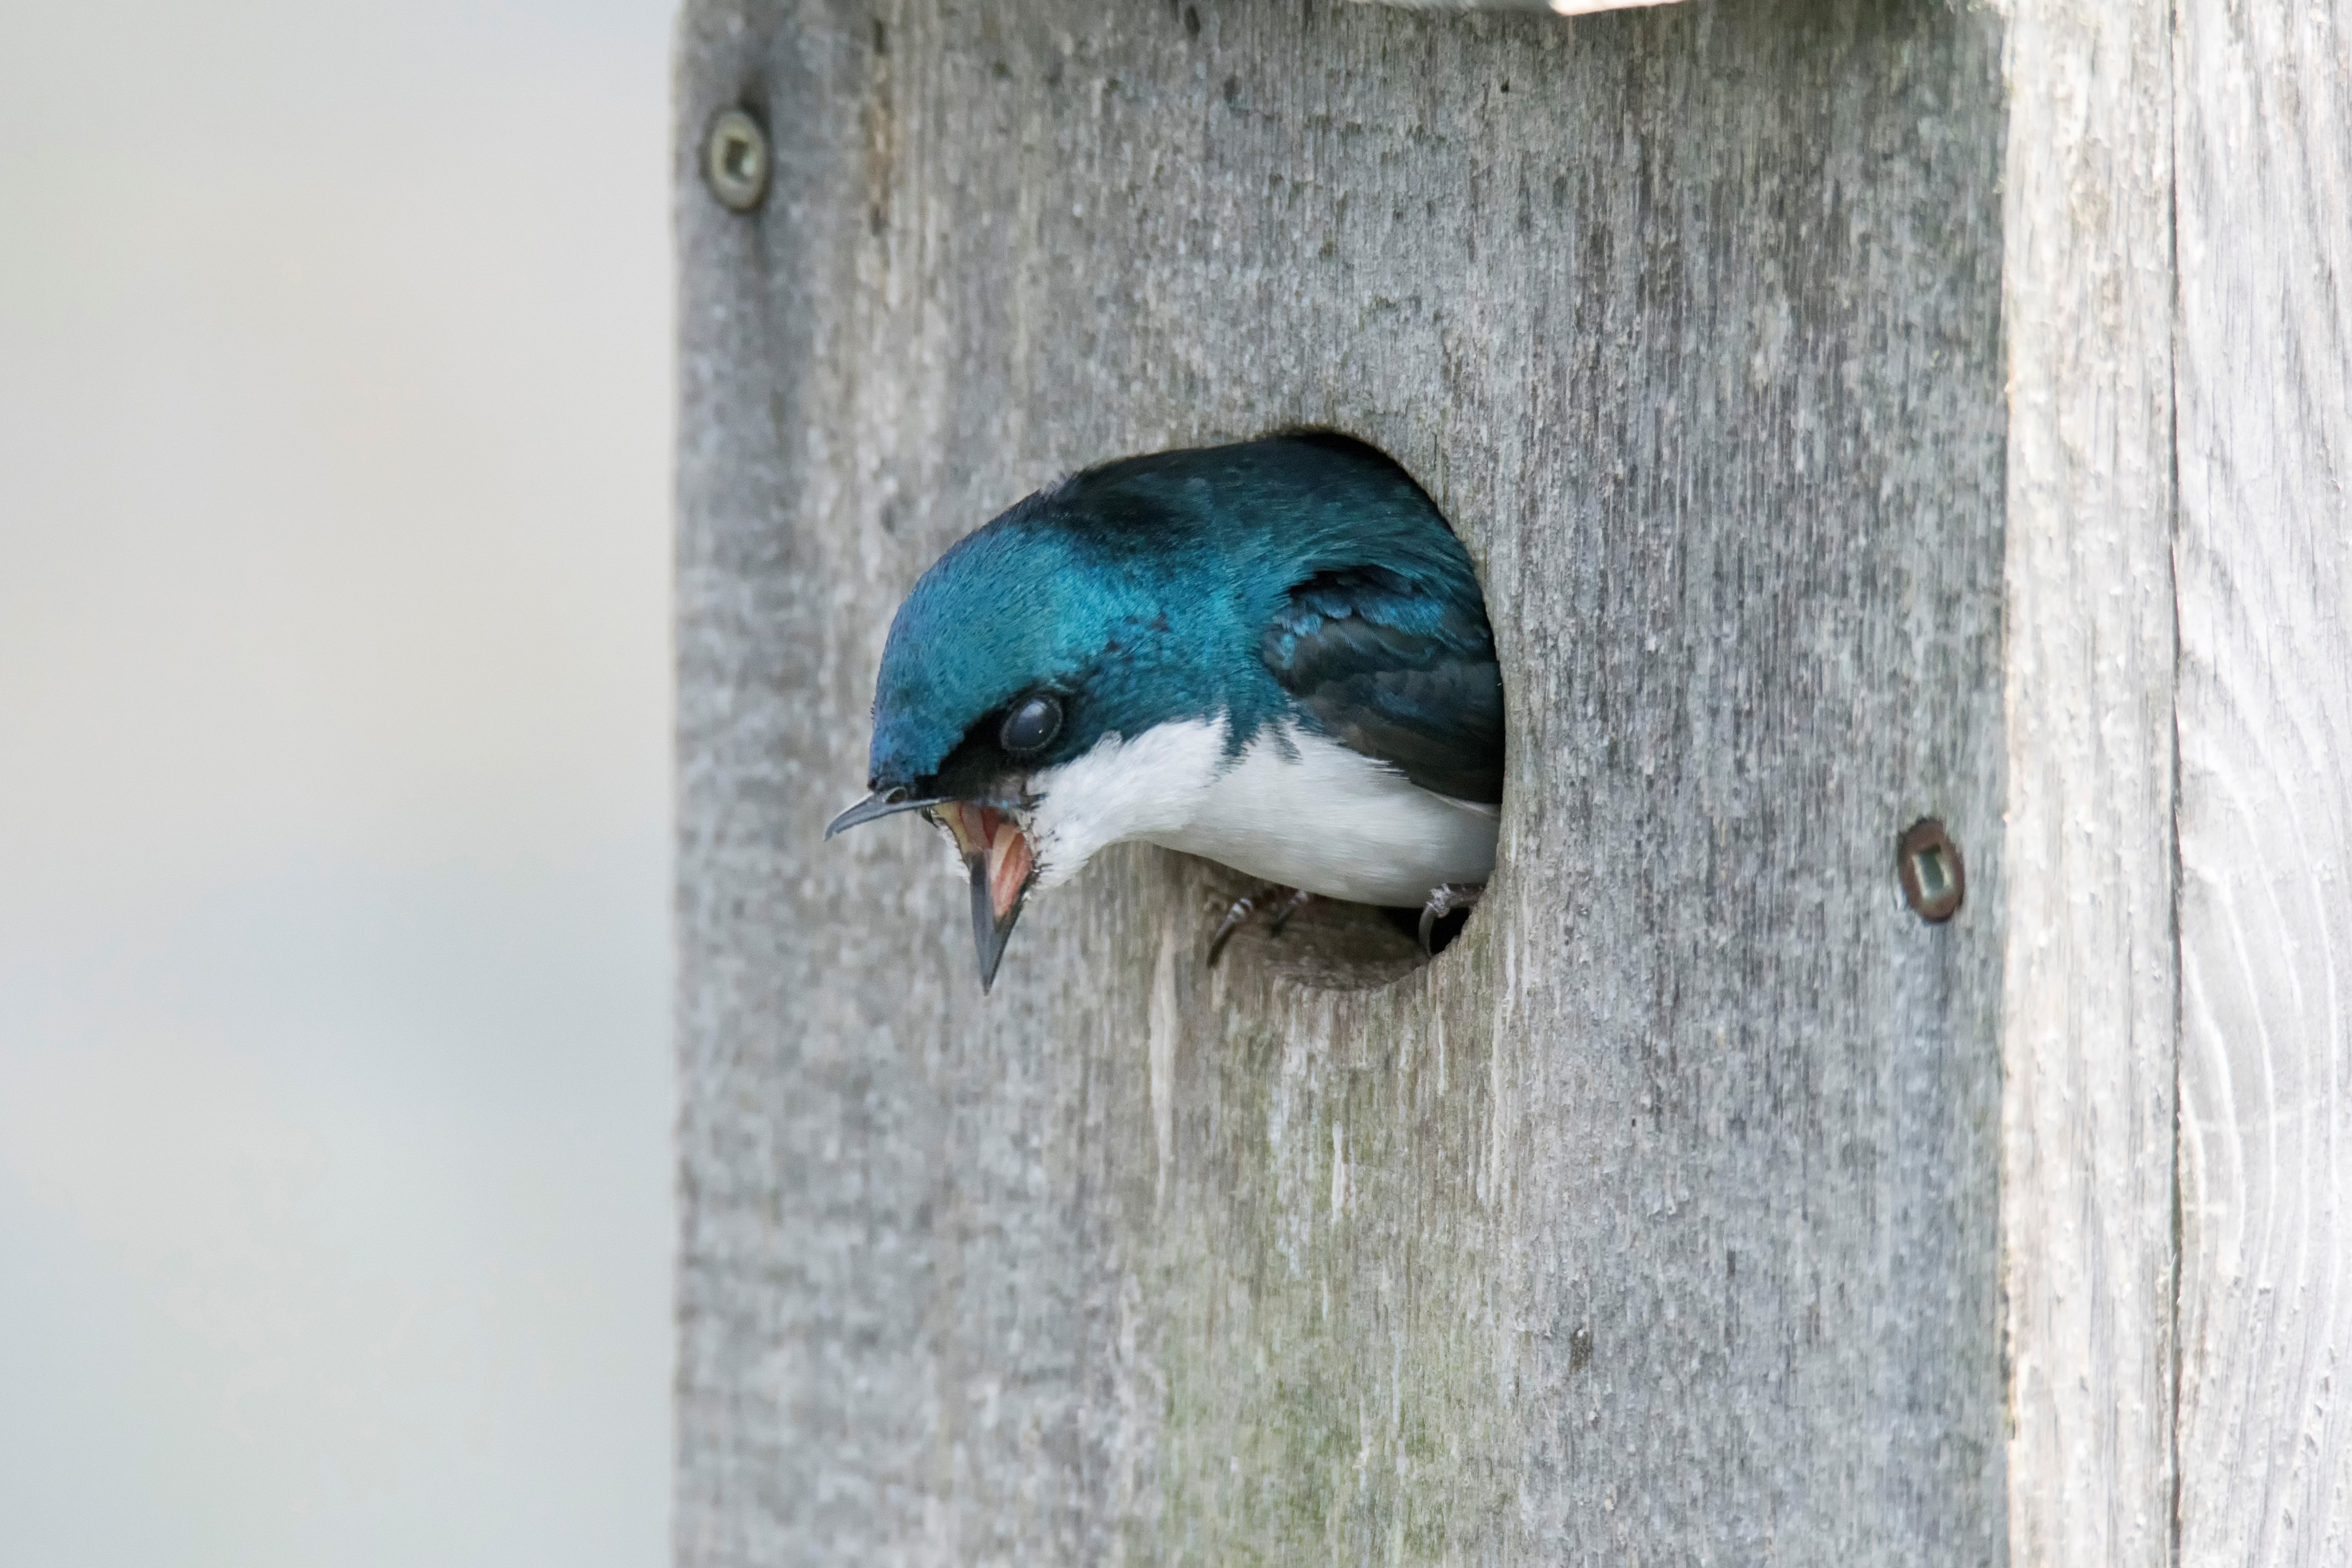
tree, bird, wing, wildlife, beak, blue, fauna, canada, vertebrate, quebec, bluebird, sherbrooke, oiseau, hirondelle, bicolore, swallow, perching bird, pigeons and doves